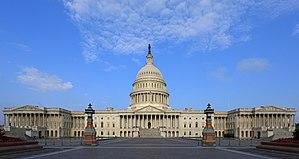
Le Capitole des États-Unis, souvent appelé ""Capitol Building"" (le bâtiment du Capitole) ou ""Capitol Hill"" (la montagne du Capitole), est le siège du Congrès des États-Unis, la branche législative du gouvernement fédéral des États-Unis. Il se trouve au sommet de Capitol Hill, à l’extrémité est de National Mall à Washington. Magyar: A Capitolium keleti oldala (Washington) Italiano: Il Campidoglio (in inglese United States Capitol) è la sede ufficiale dei due rami del Congresso degli Stati Uniti d'America. L'edificio sorge a Washington DC, sulla collina di Capitol Hill al limite orientale del National Mall. Македонски: Капитолот во Вашингтон — дом на Конгресот на САД.
Le Capitole des États-Unis est le bâtiment qui sert de siège au Congrès, le pouvoir législatif des États-Unis. Il est situé dans la capitale fédérale, Washington, D.C. La construction de style néoclassique commence en 1793 et s'achève en 1812. Il est constitué d'un dôme et de deux ailes. L’aile nord est le siège du Sénat et l’aile sud est celle de la Chambre des représentants.